Lyme Art Association

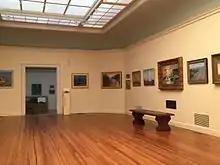
Alphaeus P. Cole Gallery at Lyme Art Association

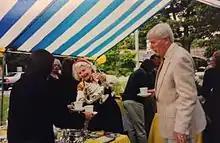
Lyme Art Association members serving tea during Centennial Exhibition in 2002

In 1921, during the 20th annual exhibition, Wilson Irvine was awarded the William S. Eaton Purchase Prize for his painting "Lingering Snow". The 20th annual exhibition in the new gallery had a paid attendance of over 5,000, with sales of artwork exceeding $10,000.